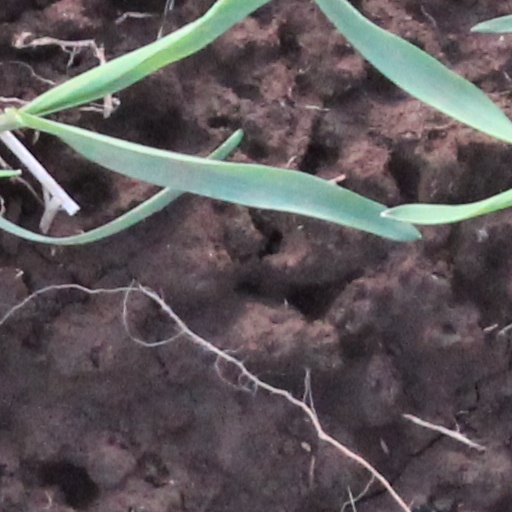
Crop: wheat